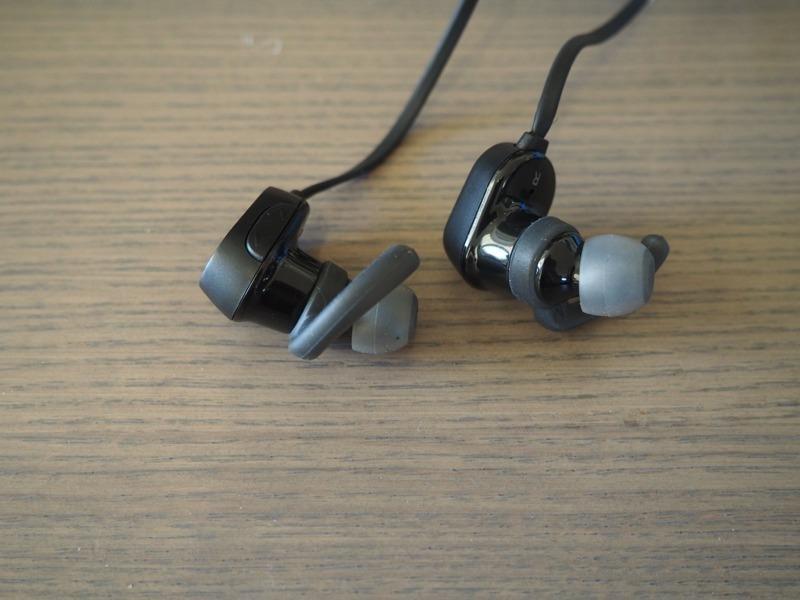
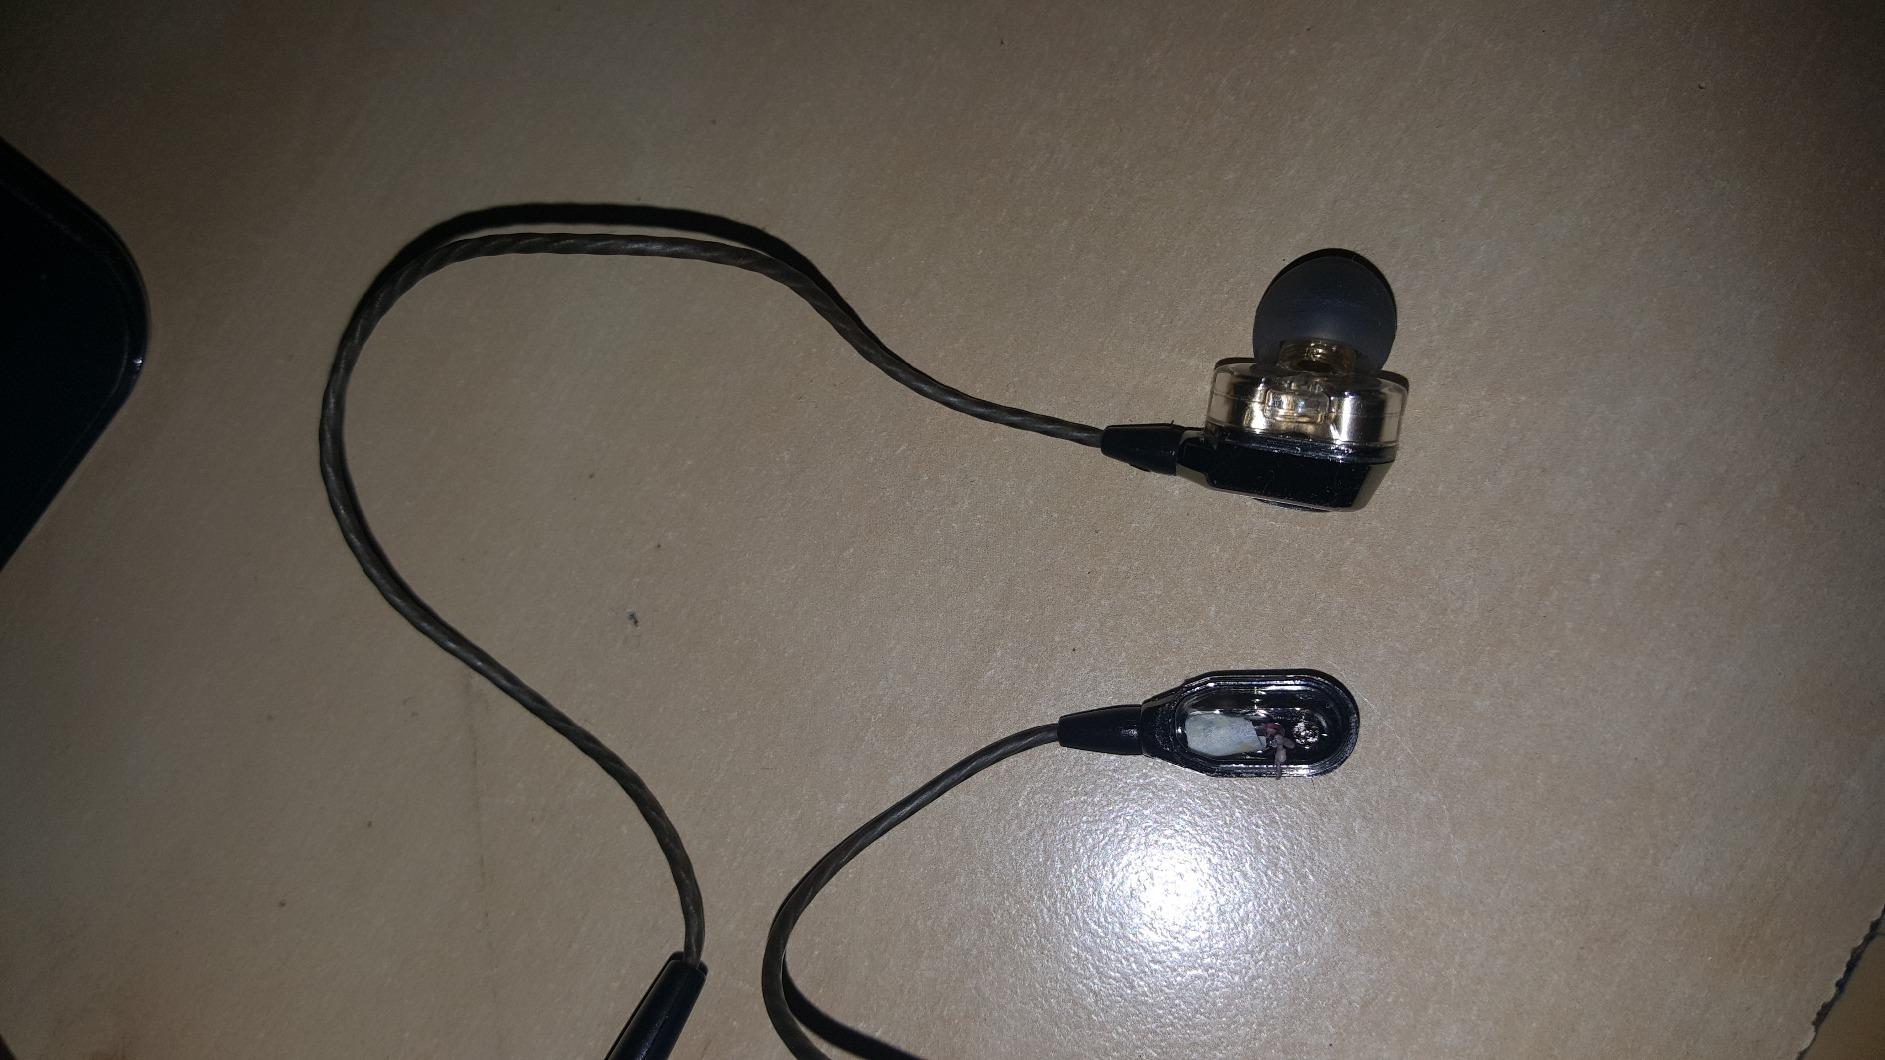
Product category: headphones
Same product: no